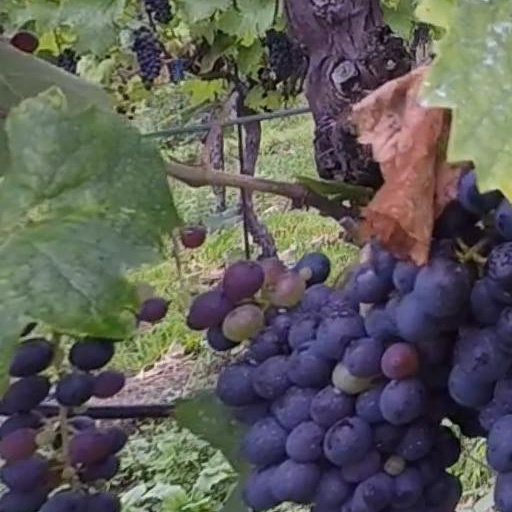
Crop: grape